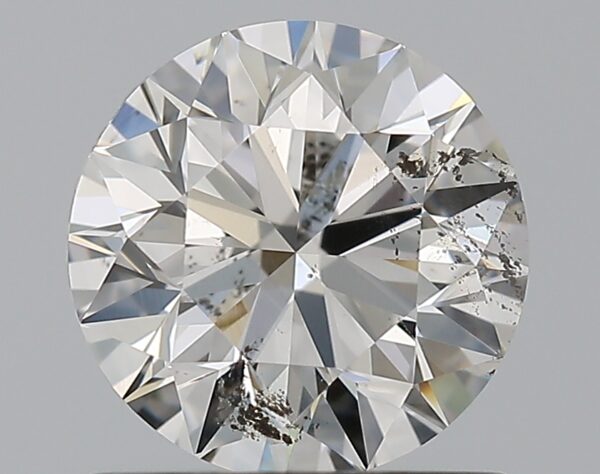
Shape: round
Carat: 1
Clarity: SI2
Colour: H
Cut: EX
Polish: EX
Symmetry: EX
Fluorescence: F
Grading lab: GIA
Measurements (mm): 6.32 x 6.36 x 4